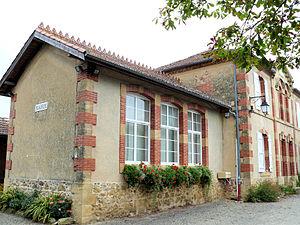
Sabazan - Mairie
Sabazan est une commune française située dans le département du Gers en région Occitanie.